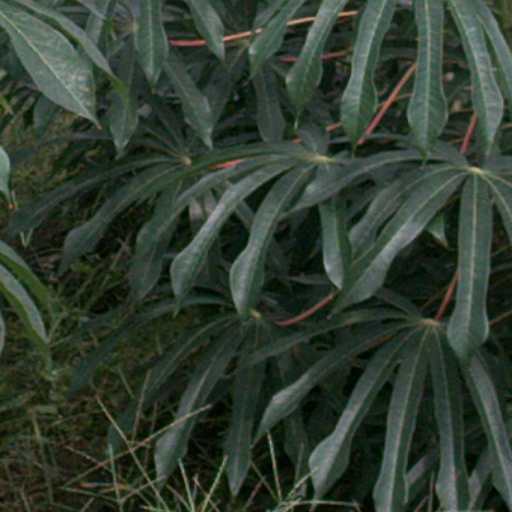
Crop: cassava